Chika Sagawa

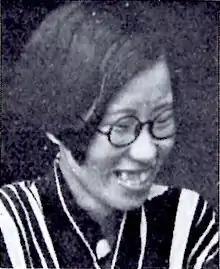
Sagawa Chika

Chika Sagawa, née Aiko Kawasaki, was born in Yoichi, Hokkaido, Japan, in 1911. She started studies to become an English teacher, but moved to Tokyo at the age of seventeen to join her brother, Kawasaki Noboru, who was already established in literary circles. They became part of "Arukuiyu no kurabu" ("Arcueil Club"), a modernist literary group centred on Katué Kitasono, who championed her work.